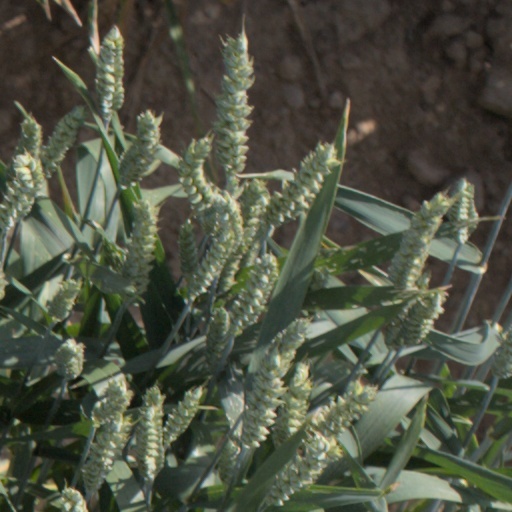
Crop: wheat